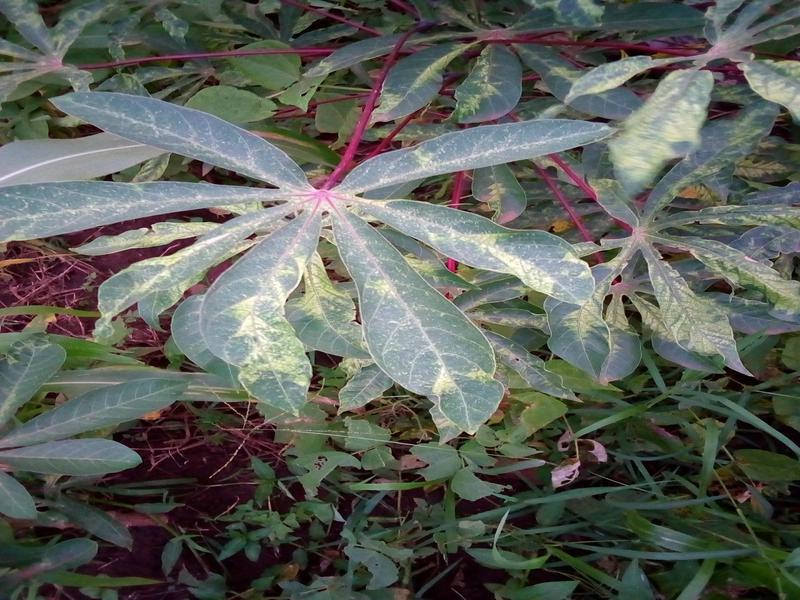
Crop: cassava
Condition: mosaic_disease